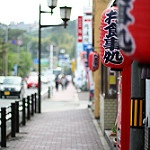
Scene: Outdoor